Tributary system of China

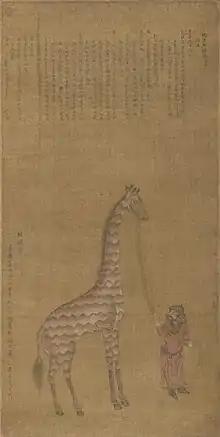
A Ming-era painting of a tribute giraffe, which was thought to be a Qilin by court officials, from Bengal

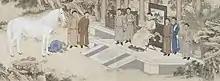
Kyrgyz deliver a white horse as a tribute to the Qianlong Emperor of China (1757), soon after the Qing conquest of Xinjiang. Soon, intensive trade started in Kulja and Chuguchak, Kyrgyz horses, sheep and goats being traded for Chinese silk and cotton fabrics.

The "tribute system" is often associated with a "Confucian world order", under which neighboring states complied and participated in the "tribute system" to secure guarantees of peace, investiture, and trading opportunities. One member acknowledged another's position as superior, and the superior would bestow investiture upon them in the form of a crown, official seal, and formal robes, to confirm them as king. The practice of investing non-Chinese neighbors had been practiced since ancient times as a concrete expression of the loose reign policy.